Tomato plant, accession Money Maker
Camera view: bottom (45 deg); turntable rotation: 0 degrees
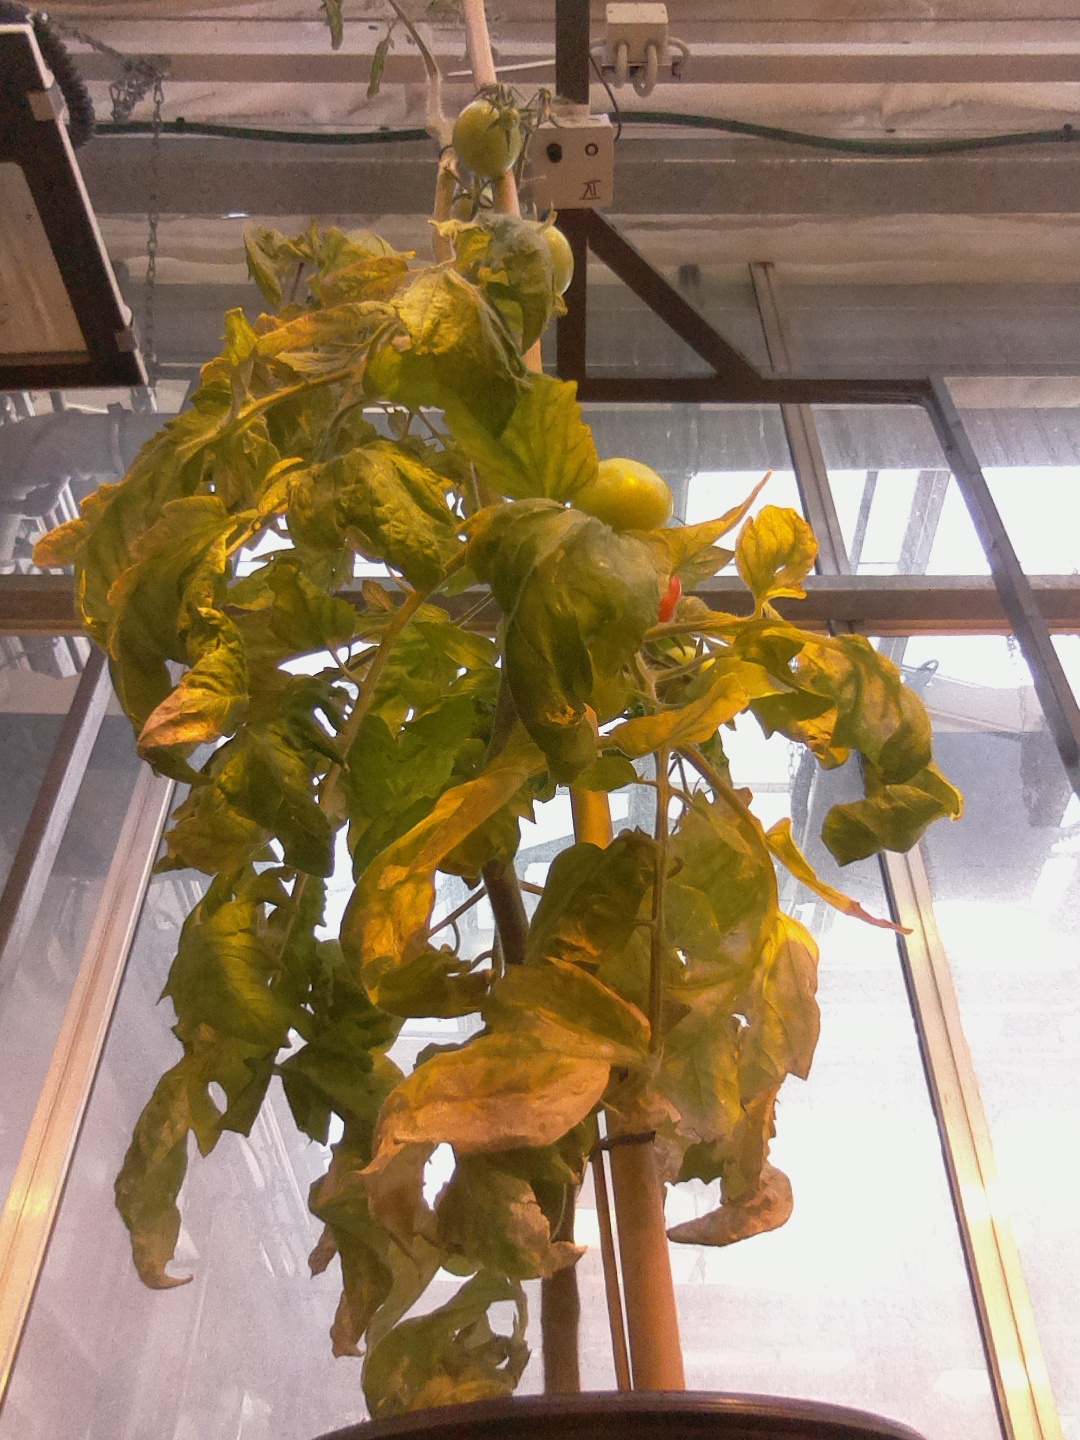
BBCH growth stage 81: 10%-20% of fruits show typical fully ripe color